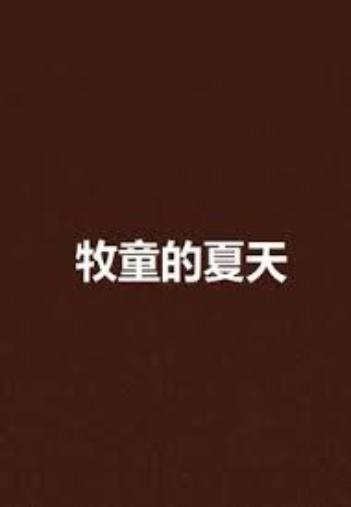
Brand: mutong
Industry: Food